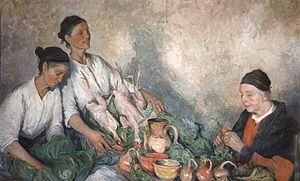
hst, 160 x 195. Musée de Cambrai
Erik Allan Auguste Österlind, dit Allan Österlind, est un peintre et graveur suédois né le 2 novembre 1855 à Stockholm et mort le 23 juin 1938 à Juvisy-sur-Orge.